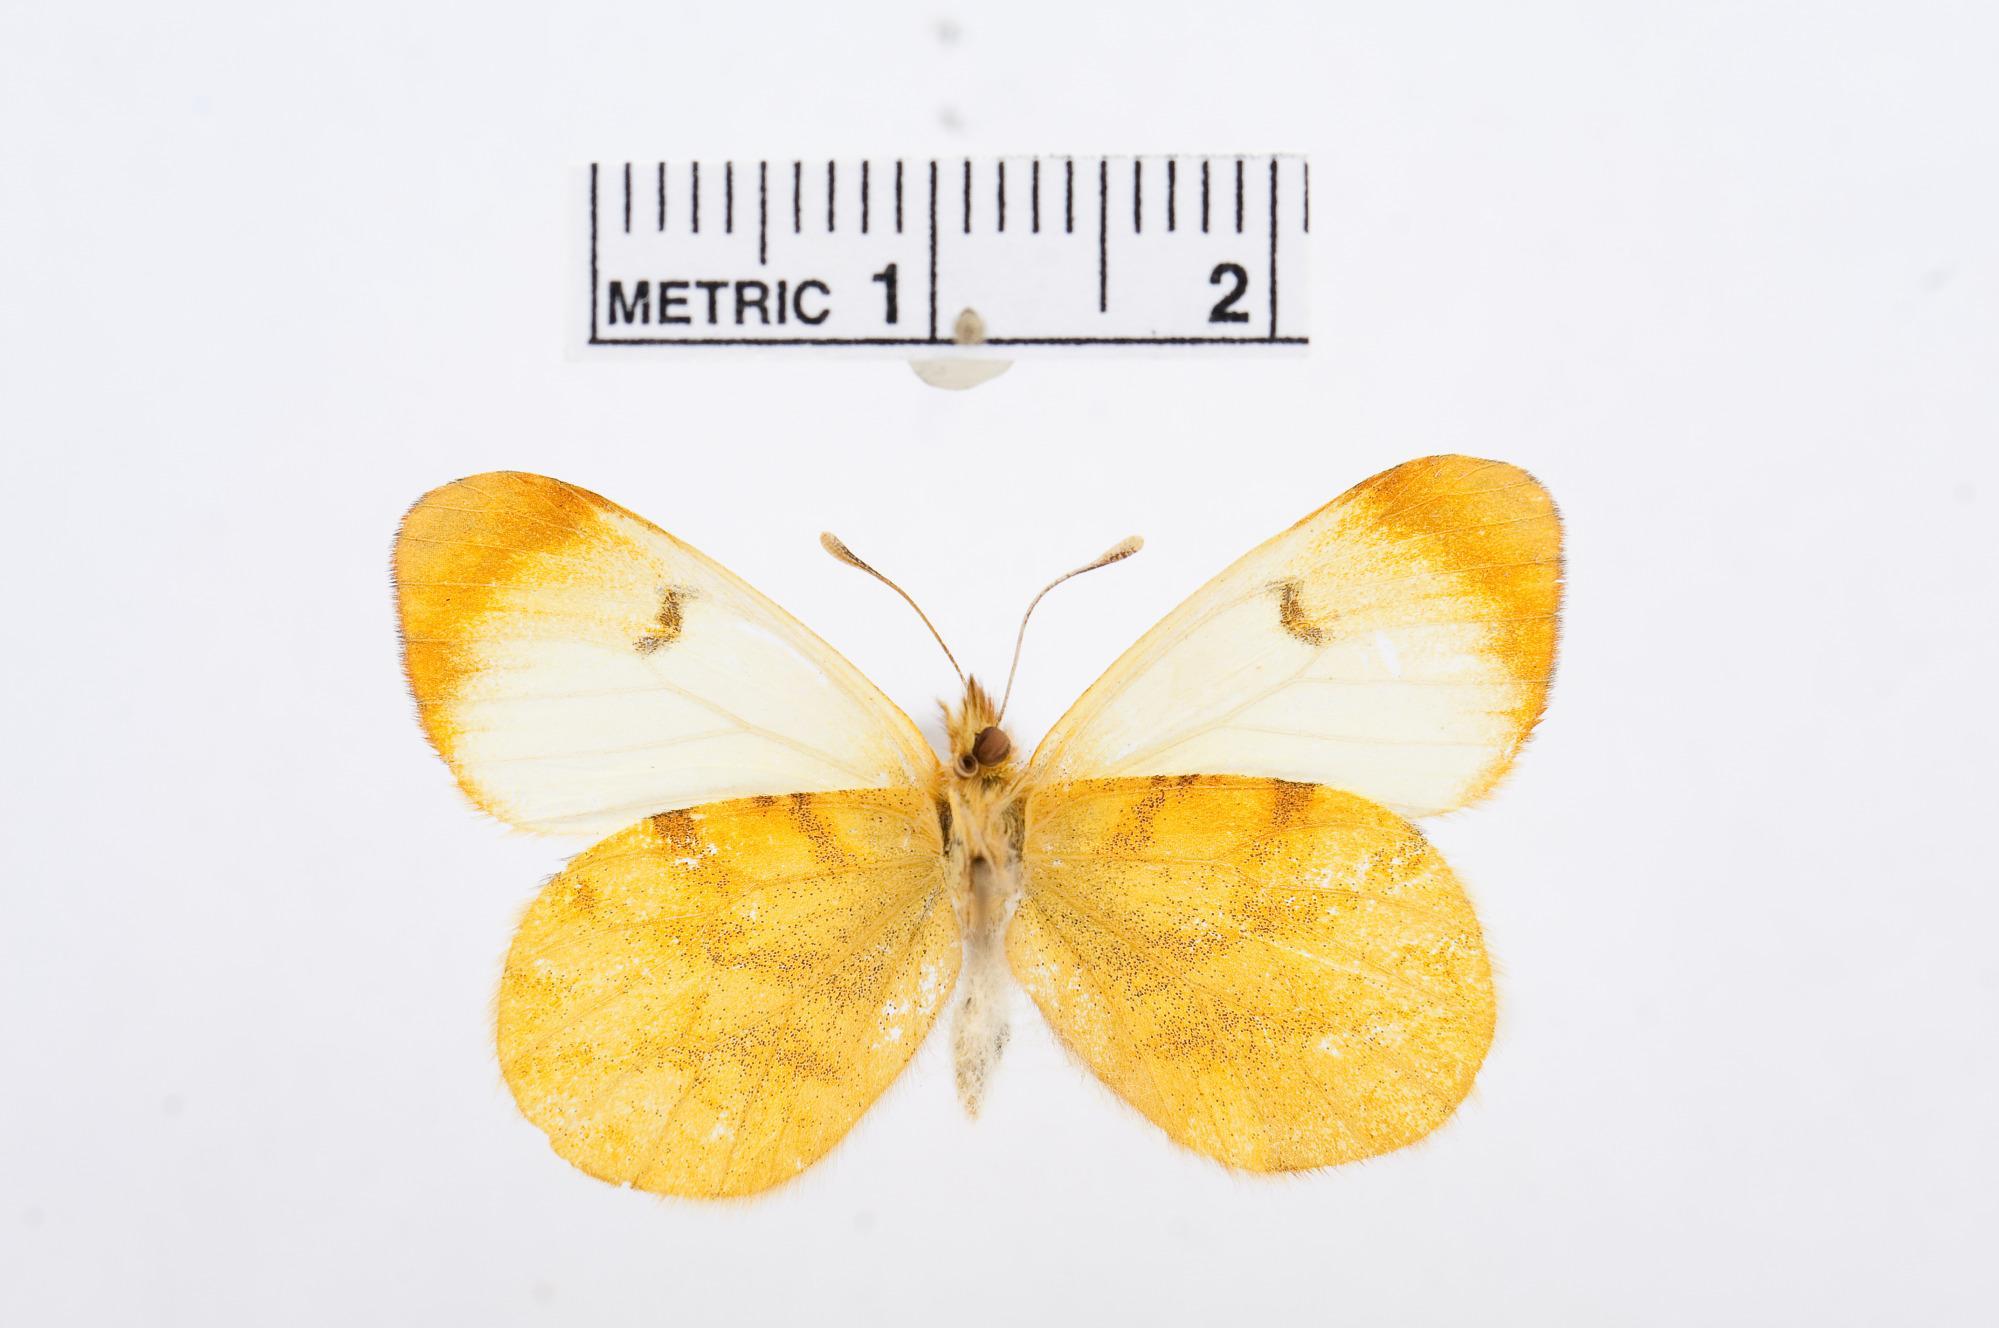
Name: Anthocharis belia
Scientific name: Anthocharis belia
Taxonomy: Animalia, Arthropoda, Hexapoda, Insecta, Lepidoptera, Pieridae, Pierinae